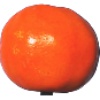
Label: Clementine 1